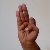
The image shows a hand gesture representing the letter 'F' in Indian Sign Language.